South Stack Lighthouse

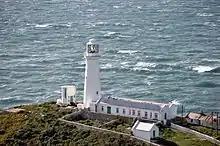
South Stack Lighthouse in 2012

The South Stack Lighthouse is built on the summit of a small island off the north-west coast of Holy Island, Anglesey, Wales. It was built in 1809 to warn ships of the dangerous rocks below.